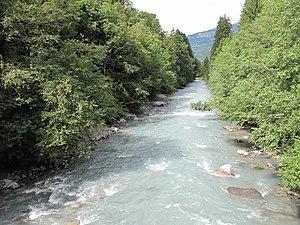
La rivière du Giffre depuis le pont de Revé en amont de Samoëns (Haute-Savoie).
Liste des fleuves, rivières et autres cours d'eau qui parcourent en partie ou en totalité le département de la Haute-Savoie. La liste présente les cours d'eau, généralement de plus de 10 km de longueur sauf exceptions, par ordre alphabétique, par fleuves et bassin versant, par station hydrologique, puis par organisme gestionnaire ou organisme de bassin.